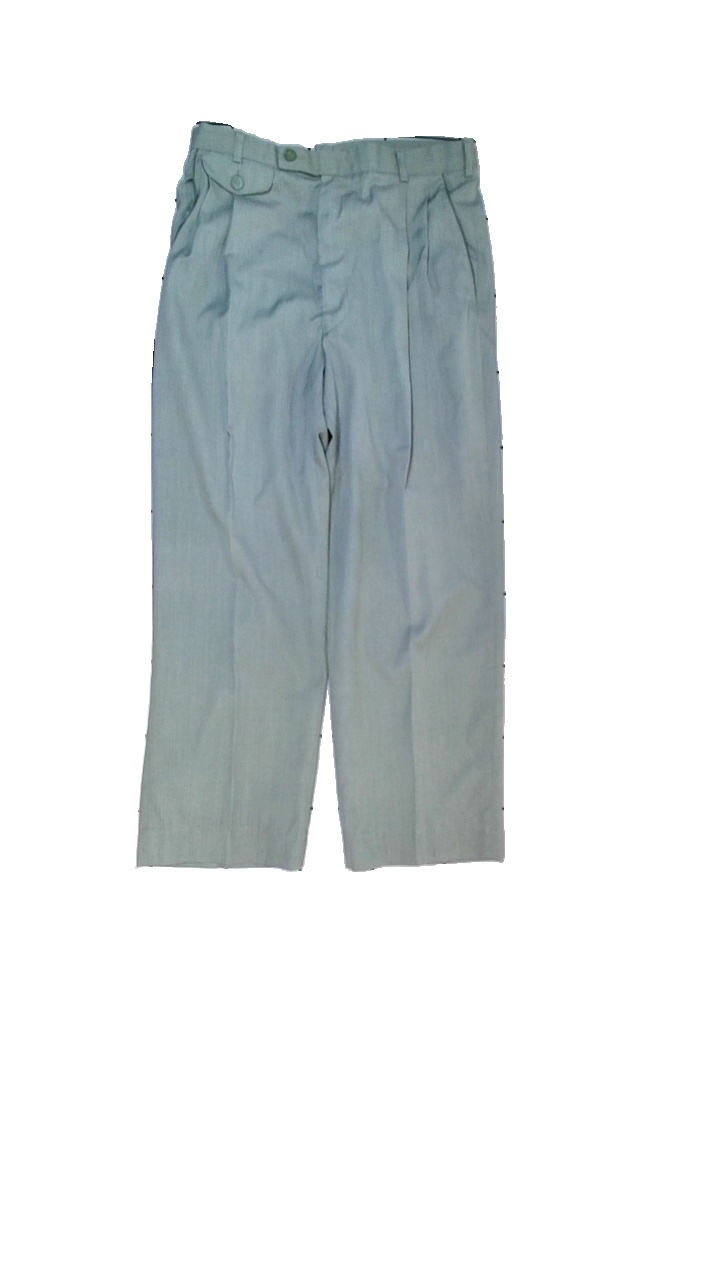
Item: Trousers (Men)
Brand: Mariea
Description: Gröna kostymbyxor med gröna knappar
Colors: Green
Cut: Regular
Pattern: Other
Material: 65% polyester 35% ull
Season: All
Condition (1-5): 4
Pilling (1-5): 5
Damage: små smuts fläckar
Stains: Minor
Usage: Reuse
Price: <50